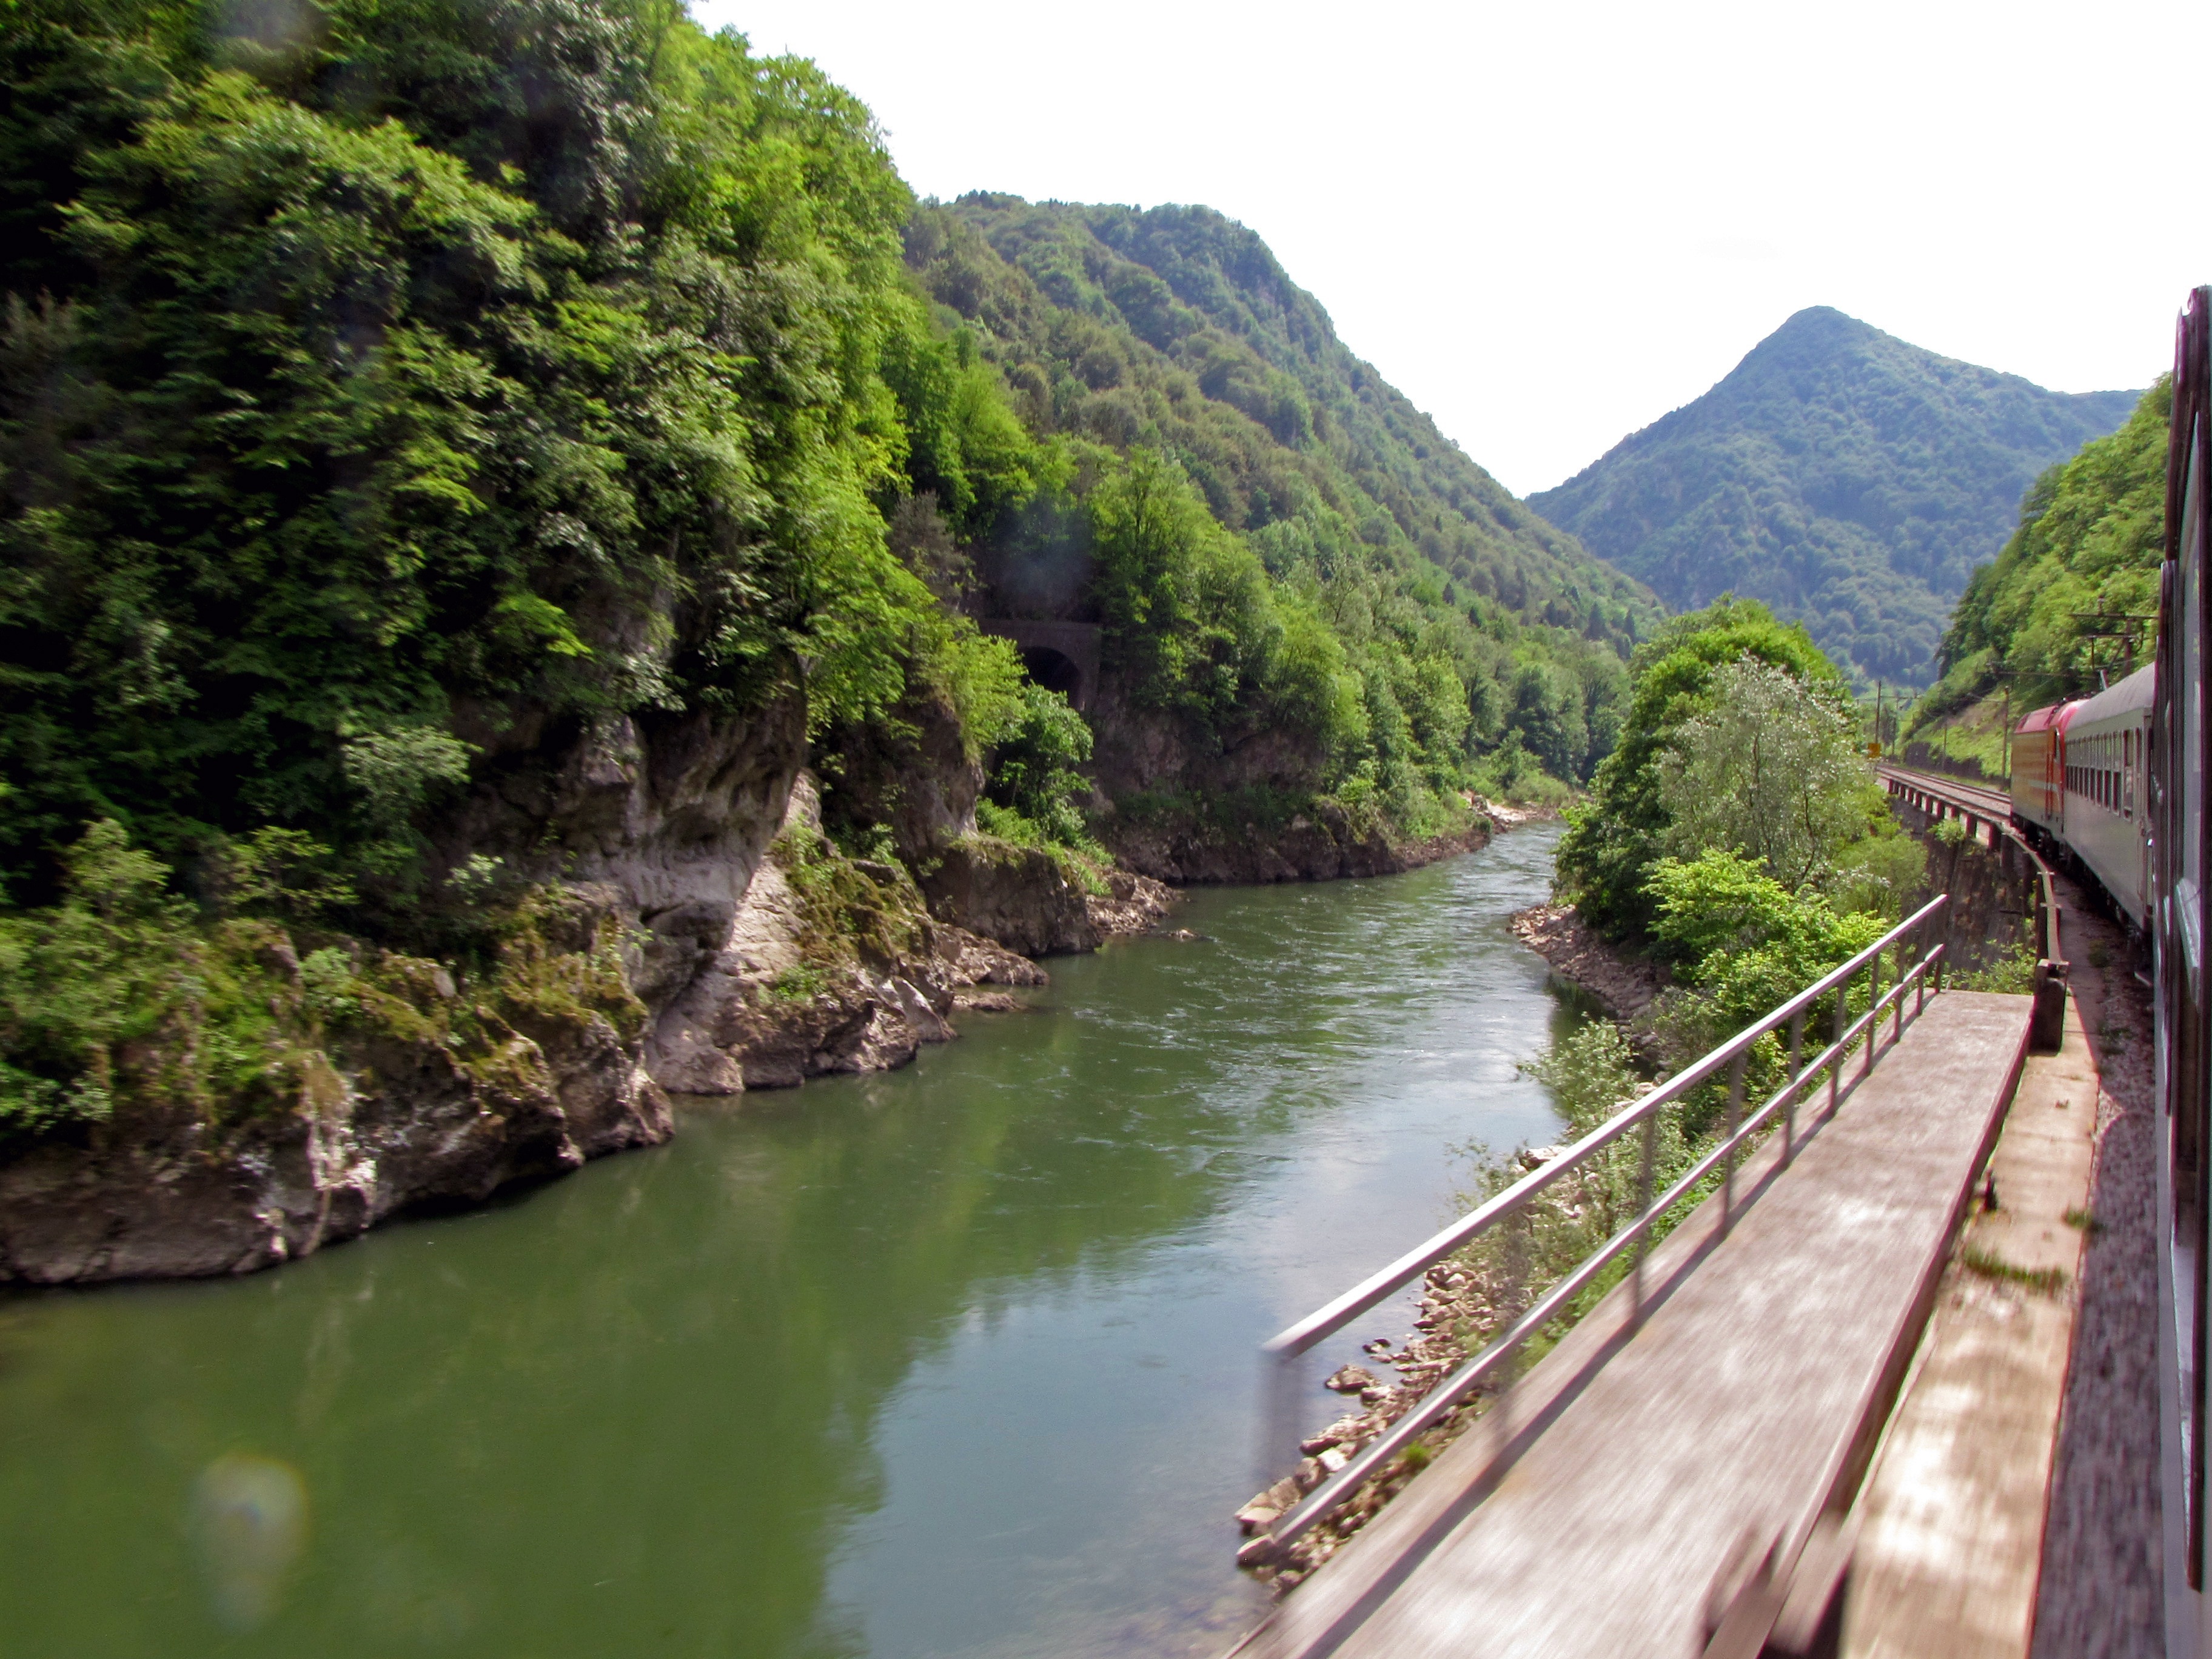
water, nature, railway, bridge, train, river, valley, travel, ride, fjord, reservoir, waterway, slovenia, wadi, landform